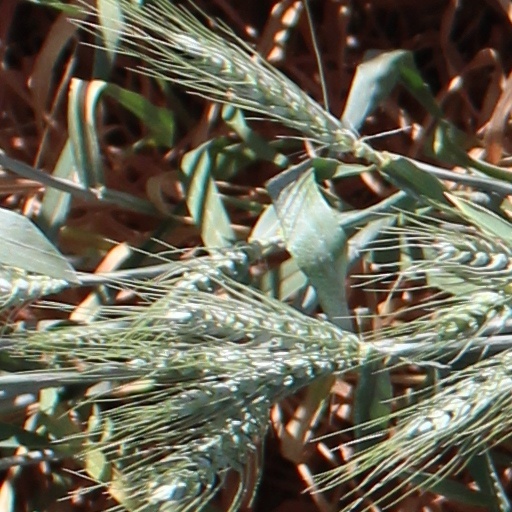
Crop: wheat